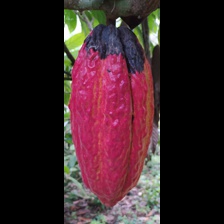
Label: phytophthora